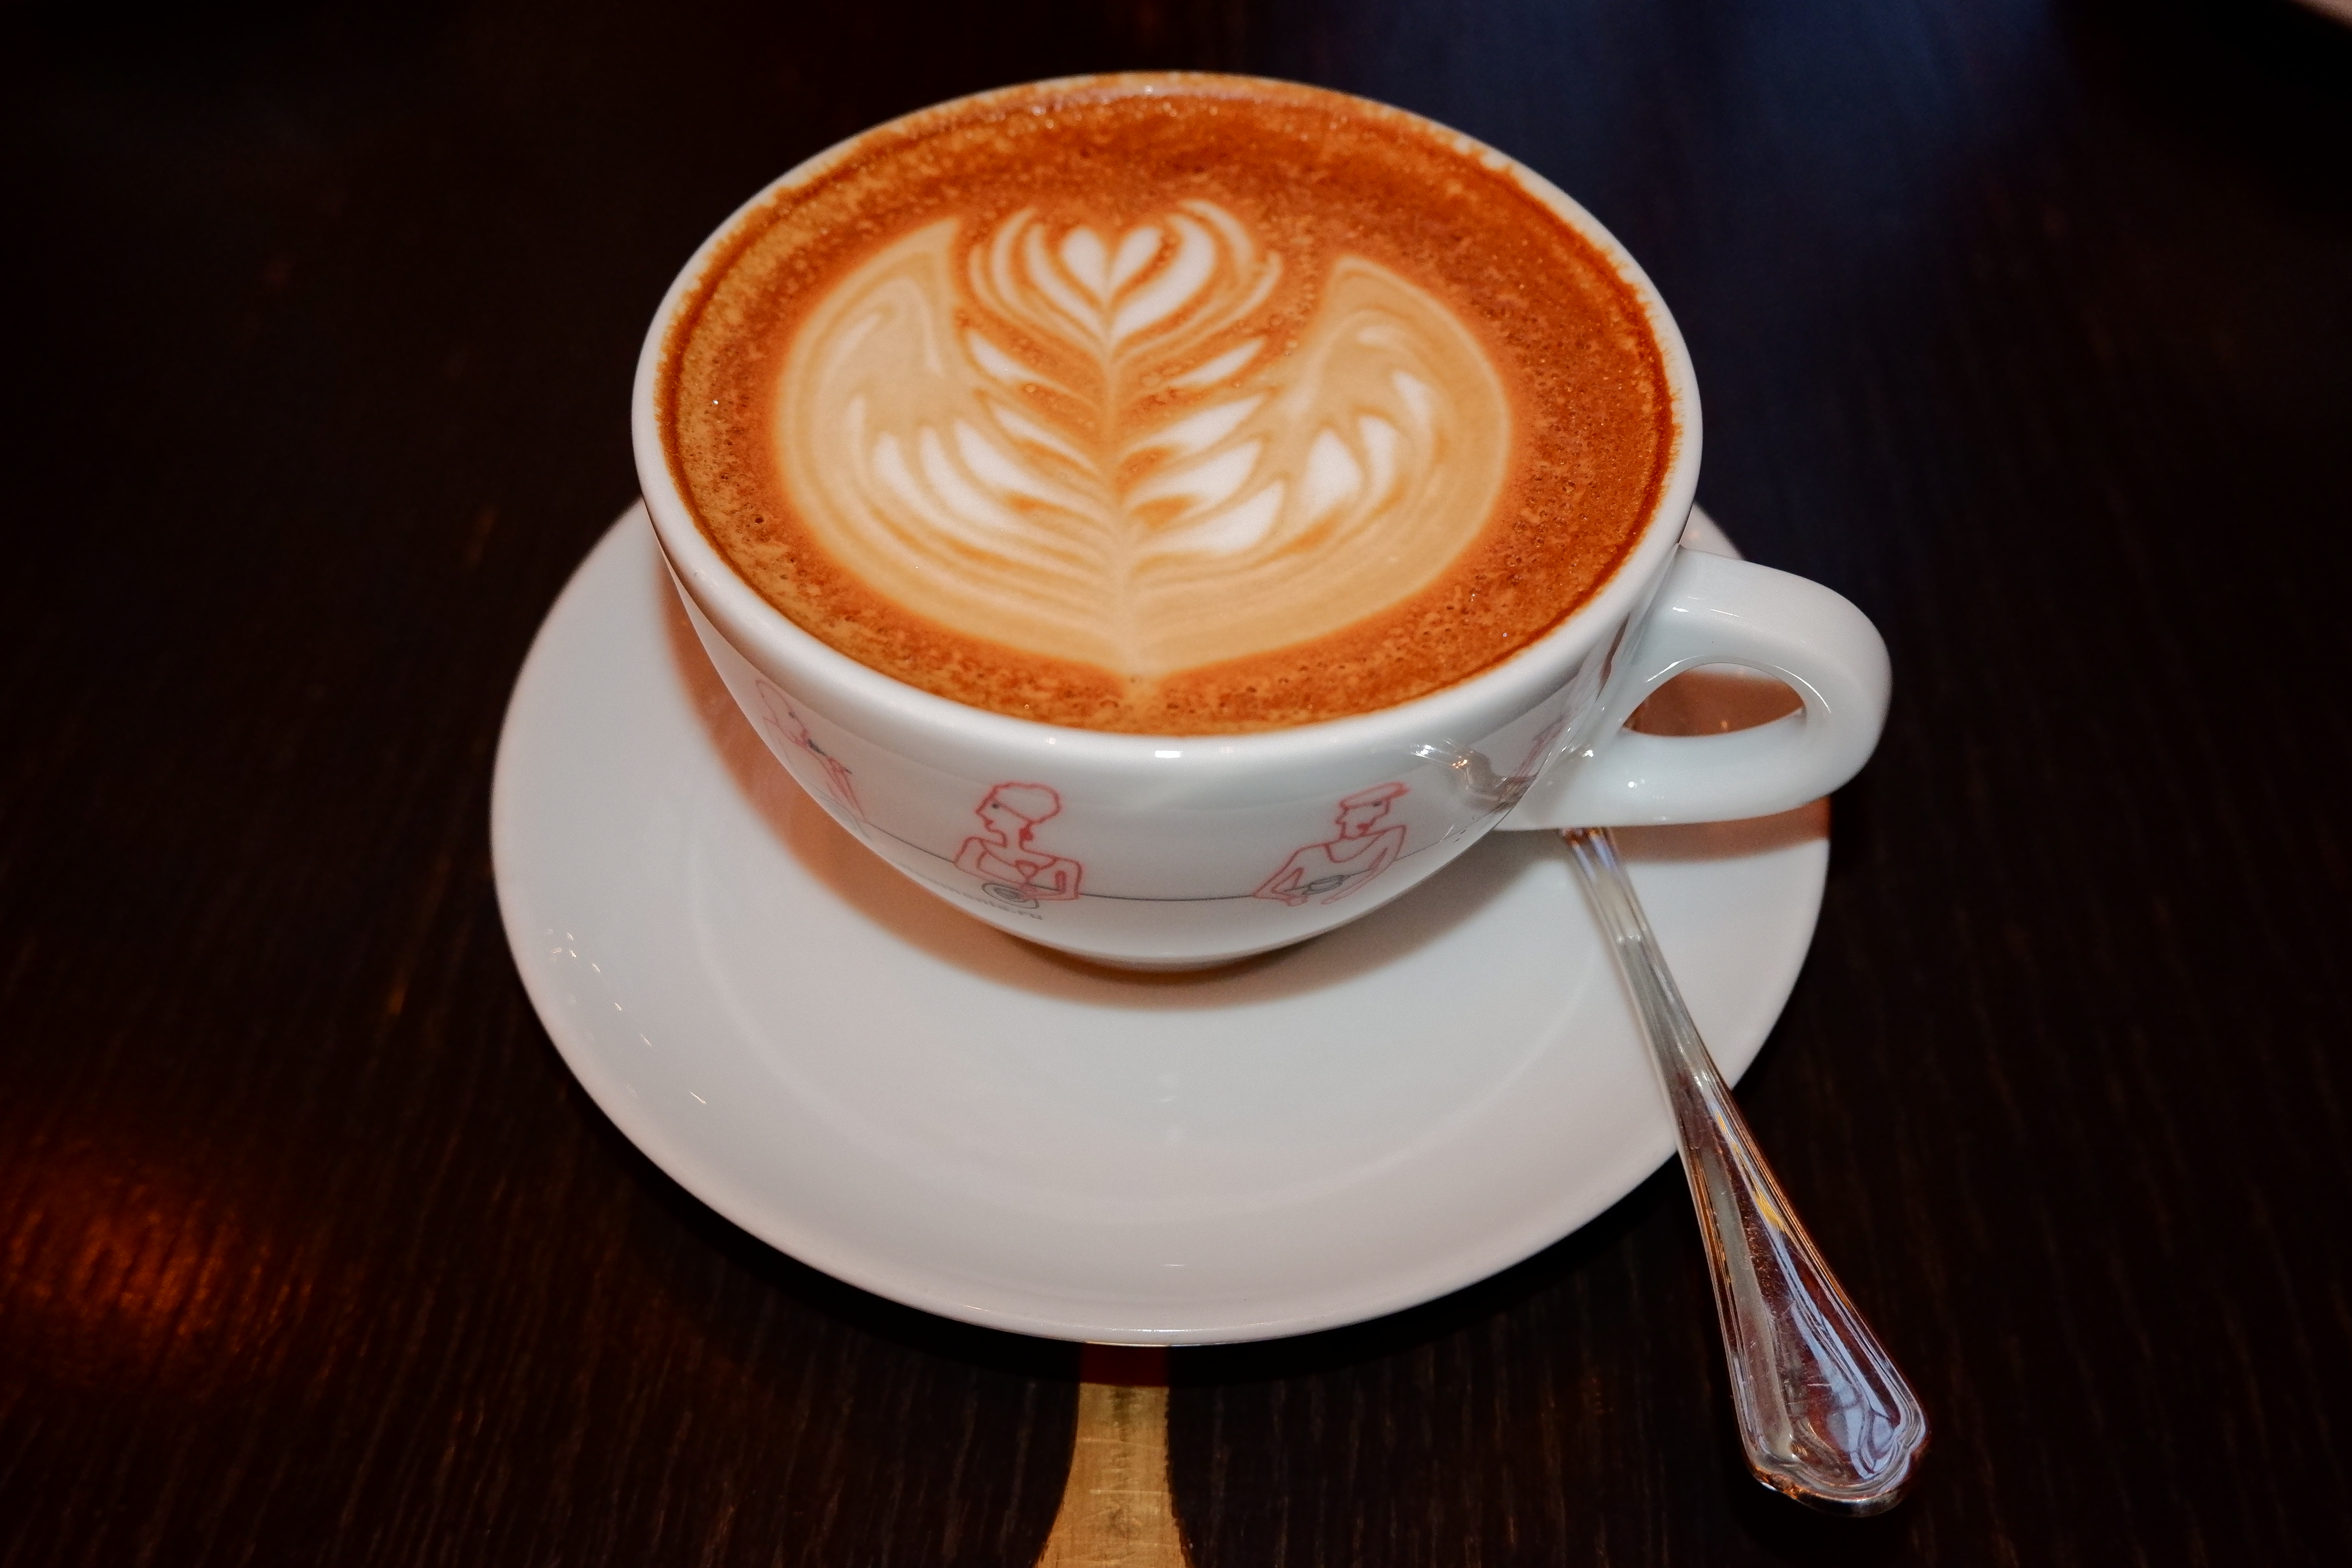
cappuccino, coffee, cup, latte, flat white, caff macchiato, cafe au lait, wiener melange, cortado, coffee milk, coffee cup, espresso, ristretto, white coffee, Espressino, drink, cuban espresso, saucer, mocaccino, food, caffeine, cafe, marocchino, Single origin coffee, serveware, ipoh white coffee, Java coffee, sweetness, hot chocolate, salep, dish, drinkware, tableware, ingredient, non alcoholic beverage, cuisine, caff americano, babycino, spoon, restaurant, cream, milk